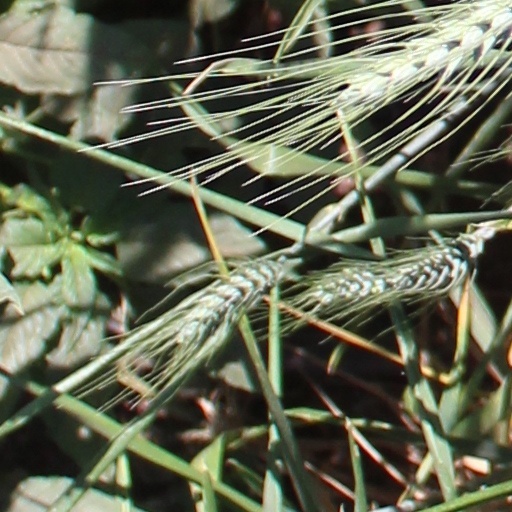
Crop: wheat